2012 Summer Olympics opening ceremony

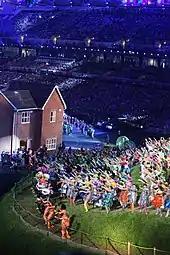
Segment of the opening ceremony celebrating British music

The formal part of the ceremony was introduced by Sebastian Coe, speaking from the Tor and surrounded by flags of the participating nations. He welcomed the watching world to London. He expressed pride in being British and part of the Olympic movement, and said that the Olympics "brings together the people of the world...to celebrate what is best about mankind". He continued to speak of the "truth and drama" of sport, and then thanked Britain for "making all this possible". Rogge responded by thanking London, stating that it was the third time that London had held the Games, following 1908, held at short notice when Rome was unable to do so (after a volcanic eruption), and 1948 three years after the end of World War II. Rogge thanked the thousands of volunteers, to huge cheers. He announced that for the first time in Olympic history, every team had female participants. Rogge acknowledged the important role the UK had played as "the birthplace of modern sport", codifying its "fair play" ethos and building sport into the school curriculum. He appealed to athletes to play fairly and be drug-free, according to the values of Baron de Coubertin, reminding them that they were role models who would "inspire a generation". After expressing these sentiments again briefly in French, he invited the Queen to open the Games.